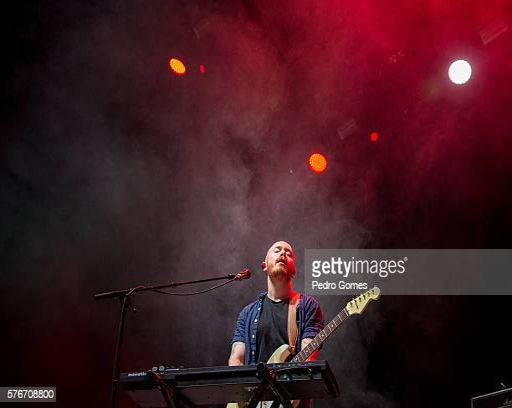
person of artist perform on the main stage at festival